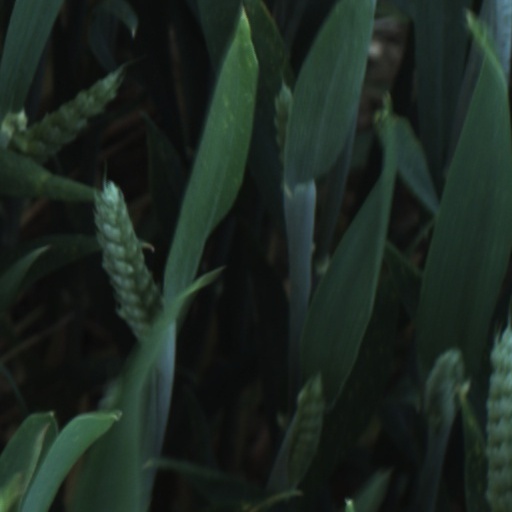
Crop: wheat